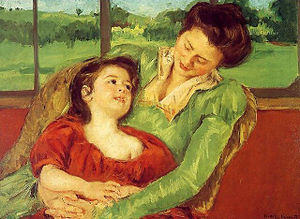
Mary Cassatt / Slutningen af karrieren
Mor og barn (Reine Lefebre og Margot foran et vindue), cirka 1902
Mary Stevenson Cassatt var en amerikansk maler og grafiker, der levede det meste af sit voksenliv i Frankrig. Her var hun ven med Edgar Degas, og hun udstillede sammen med impressionisterne. Nogle af hendes centrale motiver var kvinder i private eller sociale sammenhænge, heriblandt især af det nære forhold mellem mor og barn.